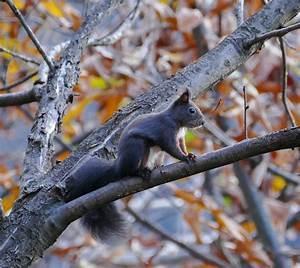
squirrel